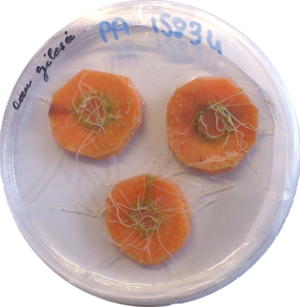
Les tranches de carotte infectées par ces bactéries présentent des cals cellulaires (verts) d'où sont issus des racines. On attribue la formation de ces organes à la présence des bactéries A.rhizogenes. Cette souche n'intègre aucun gène IPT (responsable de la synthèse de cytokinines) au génome des cellules végétales. Une cellule infectée ne peut donc produire massivement que de l’auxine. Dès lors la balance hormonale AIA/CK penche en faveur de l’auxine, d’où la rhizogenèse.
Rhizobium rhizogenes ou Agrobacterium rhizogenes est une espèce de bactérie de la famille des Rhizobiaceae.